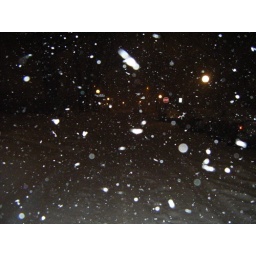
walking home alone in the snow